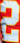
Number: 2